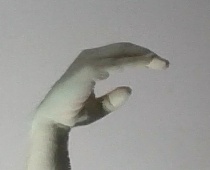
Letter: jeem